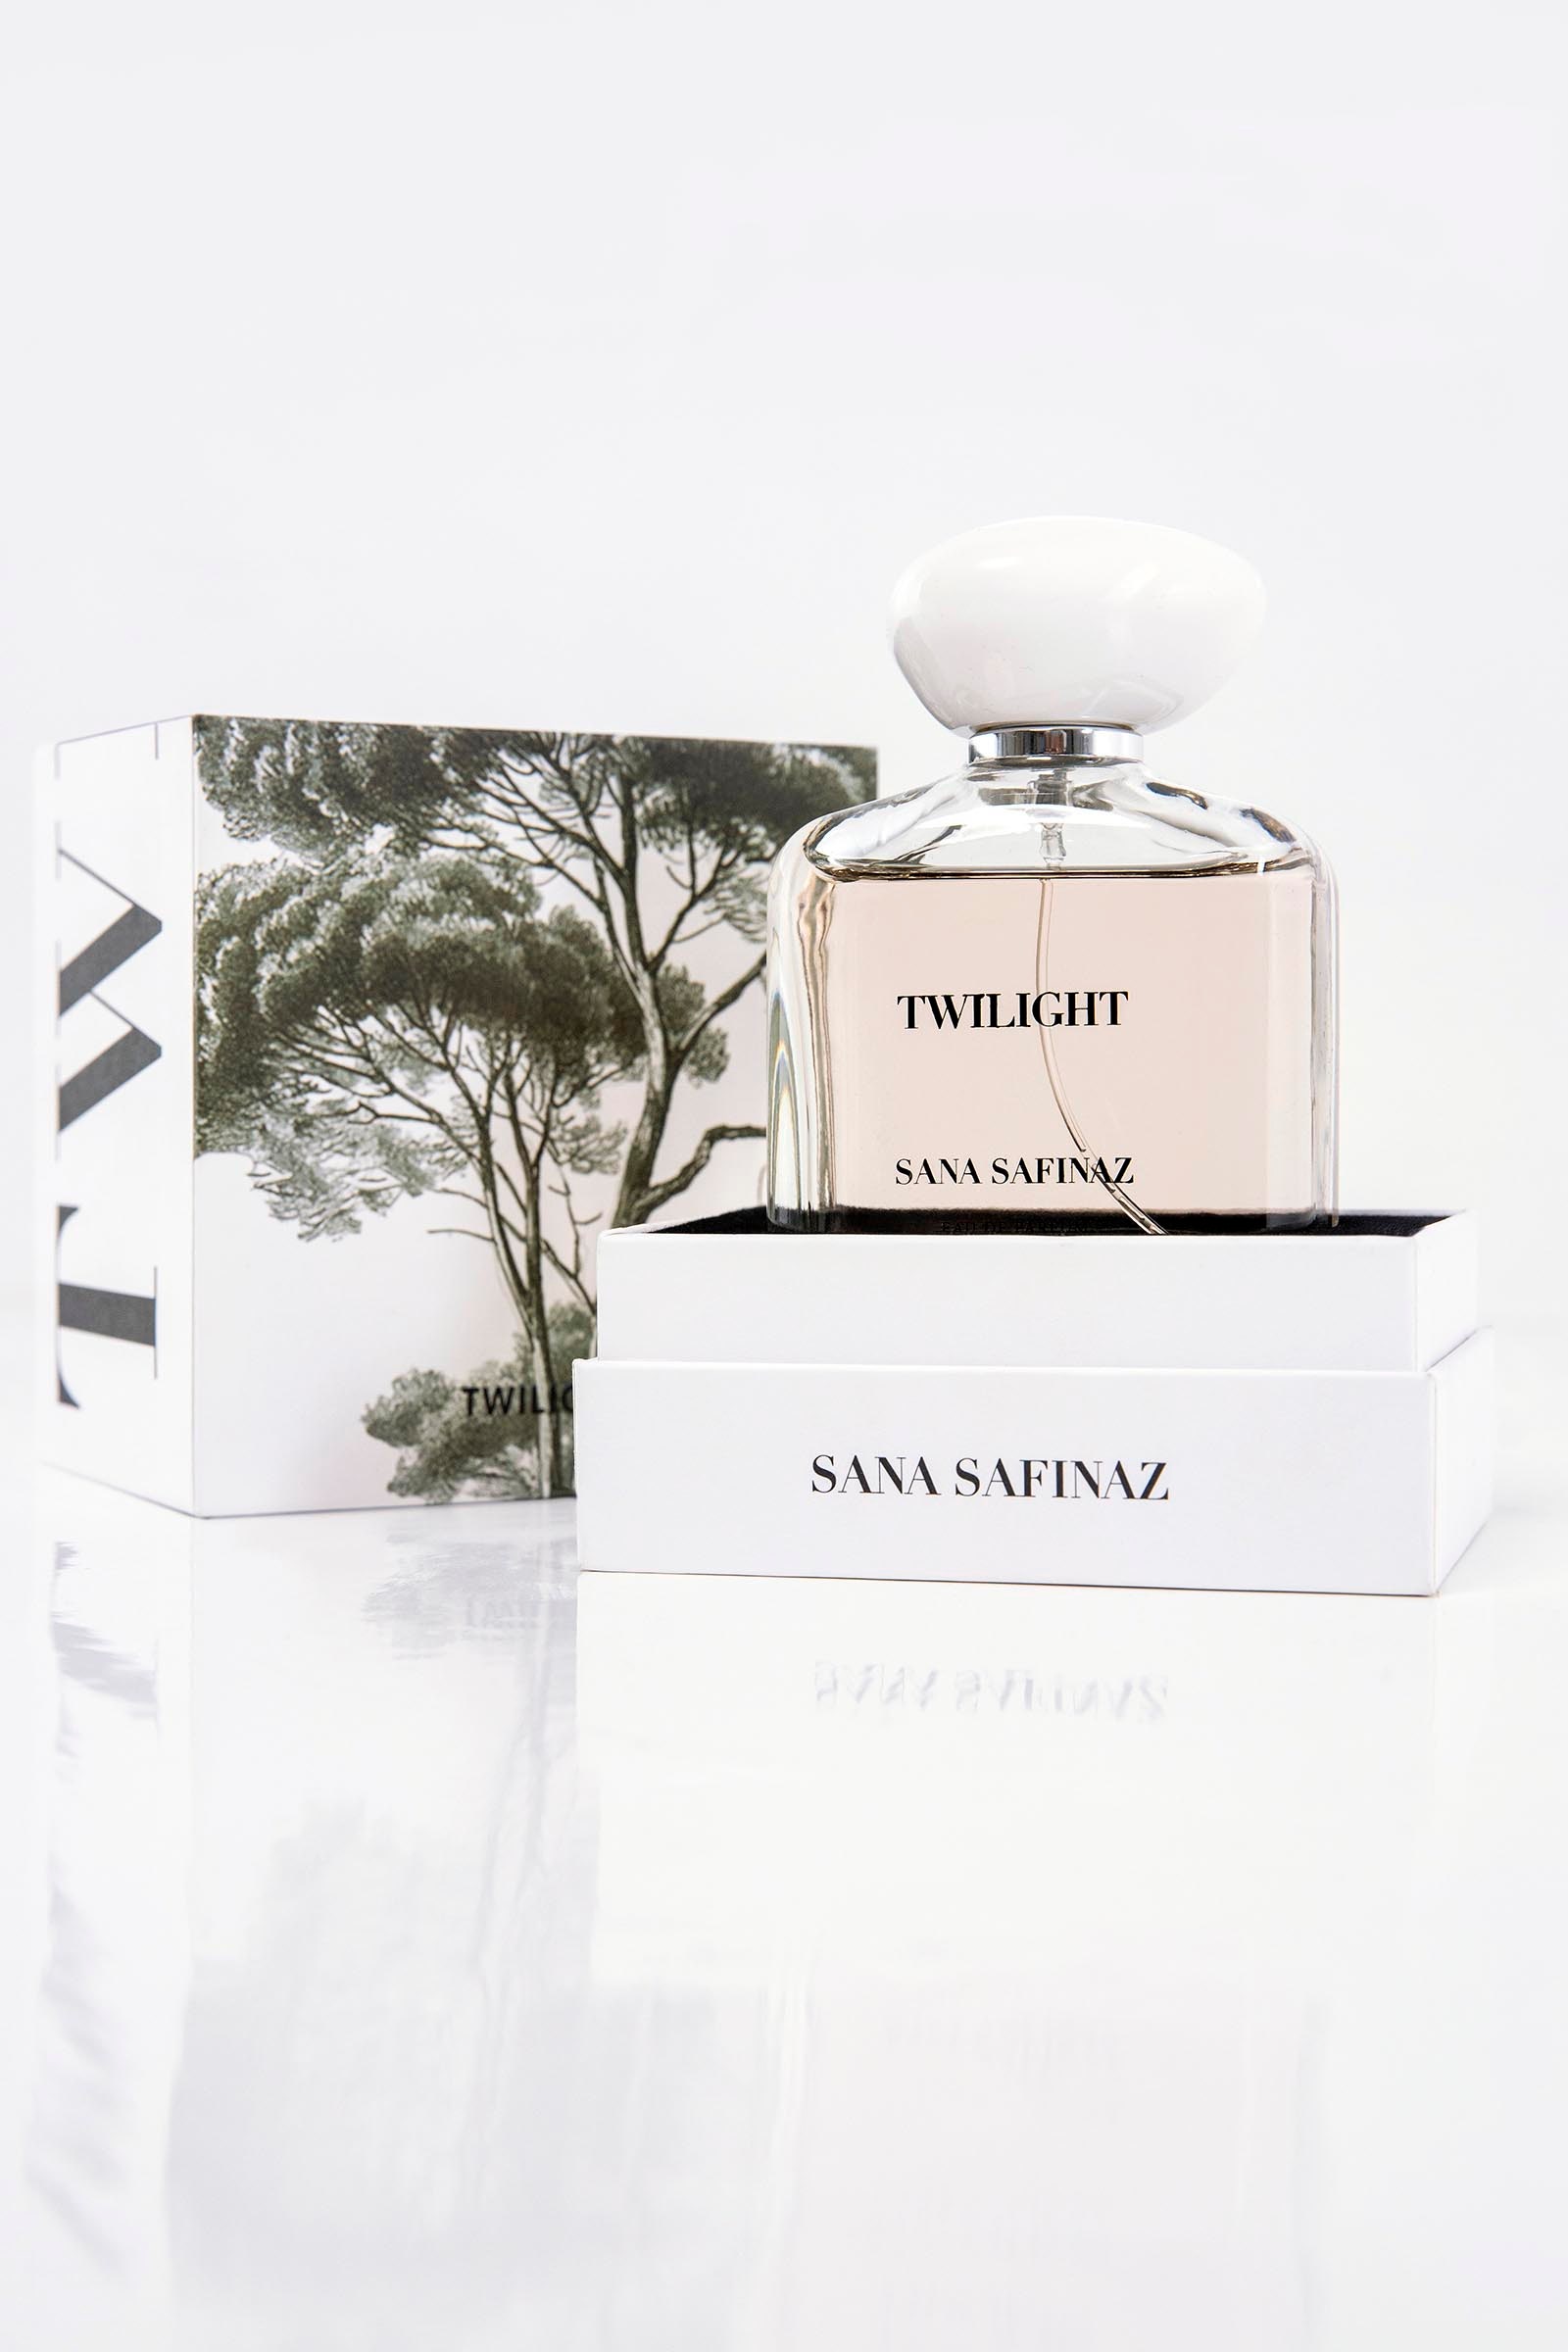
white sanaan zahara intell